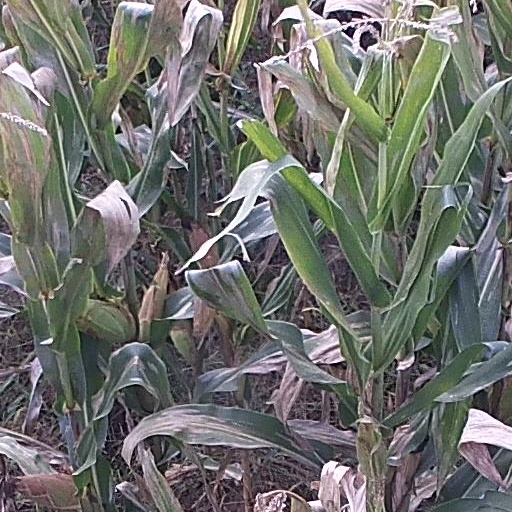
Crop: maize; corn